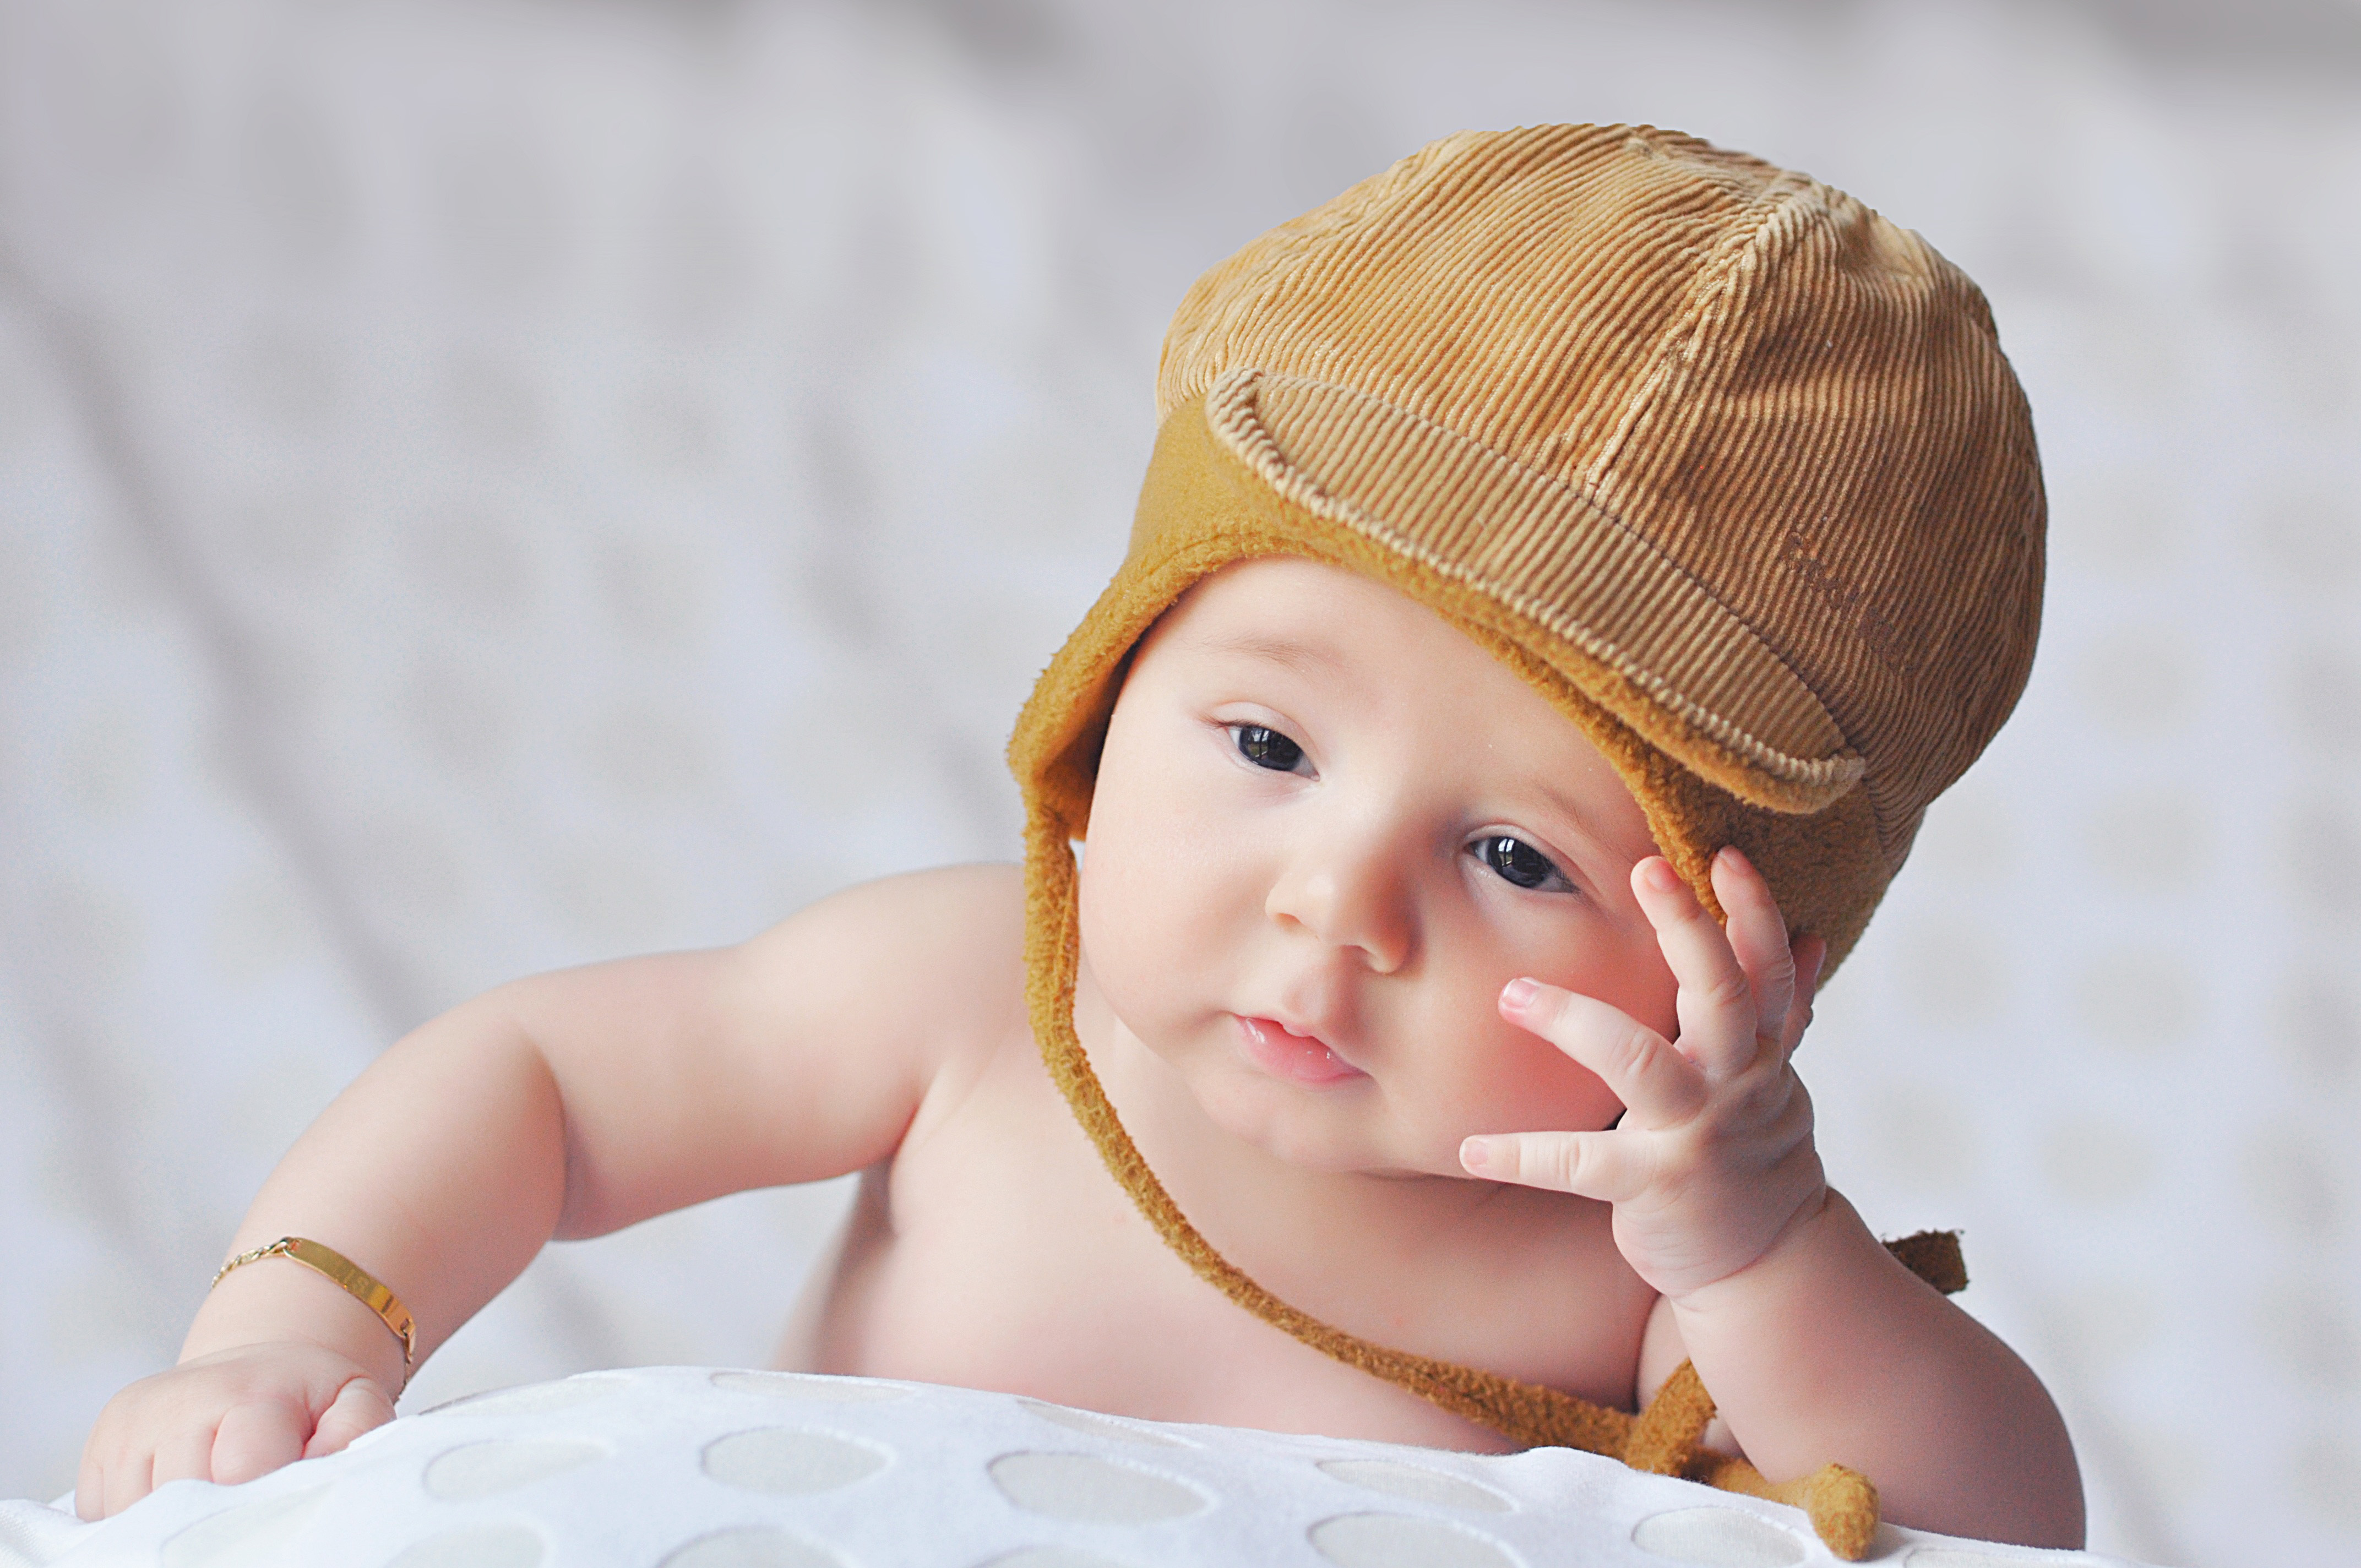
child, skin, baby, beauty, toddler, headgear, knit cap, eye, beanie, cap, hat, bonnet, fashion accessory, photography, portrait photography, child model, smile, portrait, sun hat